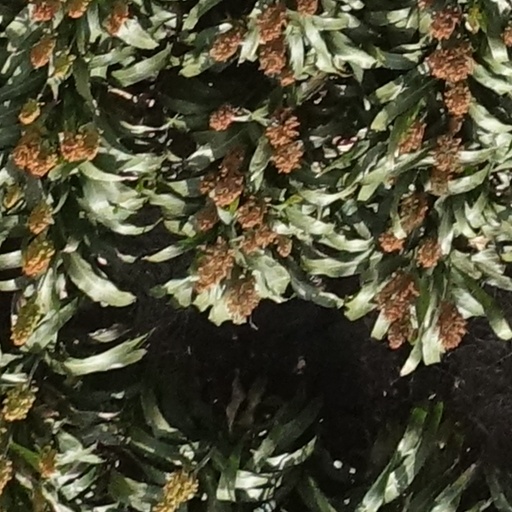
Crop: sorghum